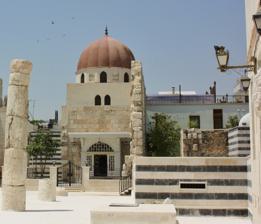
Building: Mausoleum of Saladin
Country: Syria
Year built: 1196
Mausoluem of Saladin in Damascus, Syria Mausoleum of Saladin ضريح صلاح الدين الأيوبي The entrance to the mausoleum General information Type Mausoleum Architectural style Ayyubid , Ottoman Location Damascus , Syria Coordinates 33°30′43.6″N 36°18′21.36″E / 33.512111°N 36.3059333°E / 33.512111; 36.3059333 Completed 1196 Renovated 1898 The Mausoleum of Saladin holds the resting place and grave of the medieval Muslim Ayyubid Sultan Saladin . It is adjacent to the Umayyad Mosque in Damascus , Syria . It was built in 1196, three years after the death of Saladin. In addition to the tomb, the tomb complex included Madrassah al-Aziziah, of which little remains, except a few columns and an internal arch adjacent to the renovated tomb. The mausoleum presently houses two sarcophagi: one made of wood, said to contain Saladin's remains, and one made of marble, was built in homage to Saladin in late nineteenth century by Ottoman Sultan Abdulhamid II and was later restored by German emperor Wilhelm II . Along with a marble sarcophagus, a golden ornate gilt bronze wreath was also put on the marble sarcophagus, which was later removed by either Faisal I or Lawrence of Arabia , who later deposited it in the Imperial War Museum . In August 2003, Malaysian Prime Minister Mahathir Mohamad and his wife Siti Hasmah Mohamad Ali visited the mosque. Gallery c sarcophagus built by Ottoman Sultan Abdulhamid II and later restored by Wilhelm II Entrance to Saladin's Mausoleum, 2019 Saladin's original tomb, 2019 Courtyard of Saladin's Mausoleum, 2019 Mausoleum walls with tiles added in Ottoman era. References Wikimedia Commons has media related to Mausoleum of Saladin .